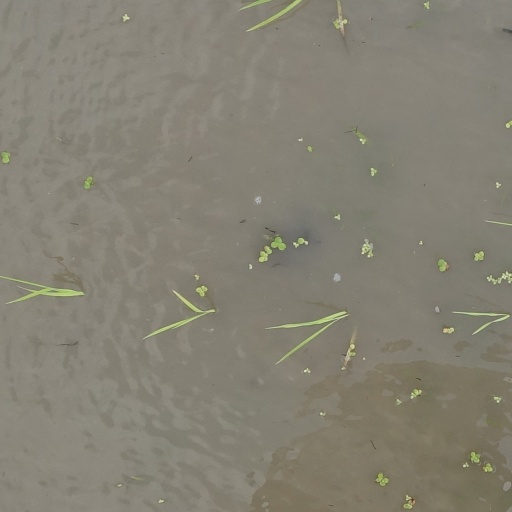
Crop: rice